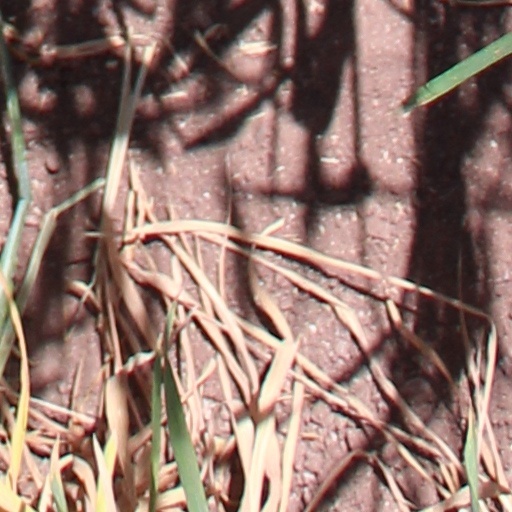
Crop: wheat